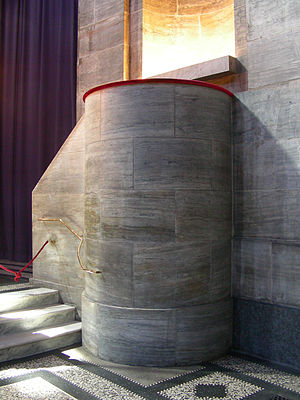
Marmorkirken / Inventar / Orgler
Marmorkirken er en kirke i Frederiks Sogn. Dens officielle navn er Frederiks Kirke. Den ligger som et fokuspunkt i den del af København, som kaldes Frederiksstaden.